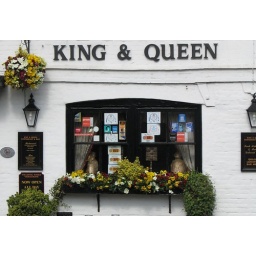
The King and Queen pub, window boxes and lots of sticky labels in the window.